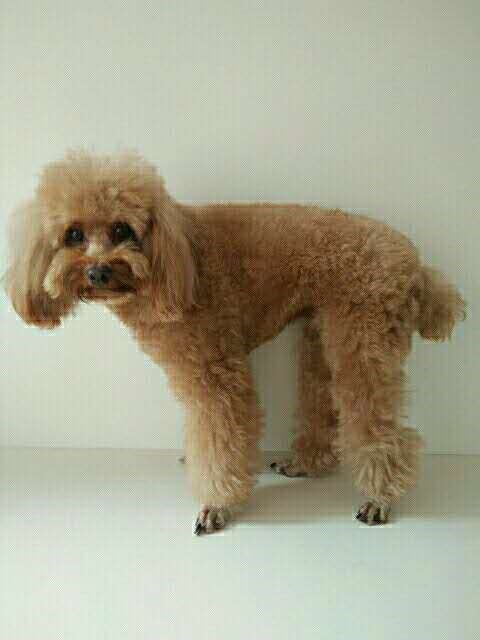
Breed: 2925-n000114-toy_poodle